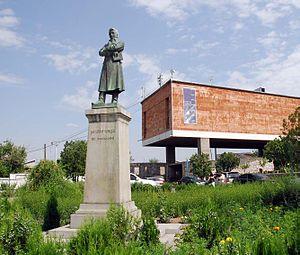
La liste de statues d'Erevan regroupe l'ensemble des statues de la ville d'Erevan en Arménie. Cette liste se veut aussi exhaustive que possible.